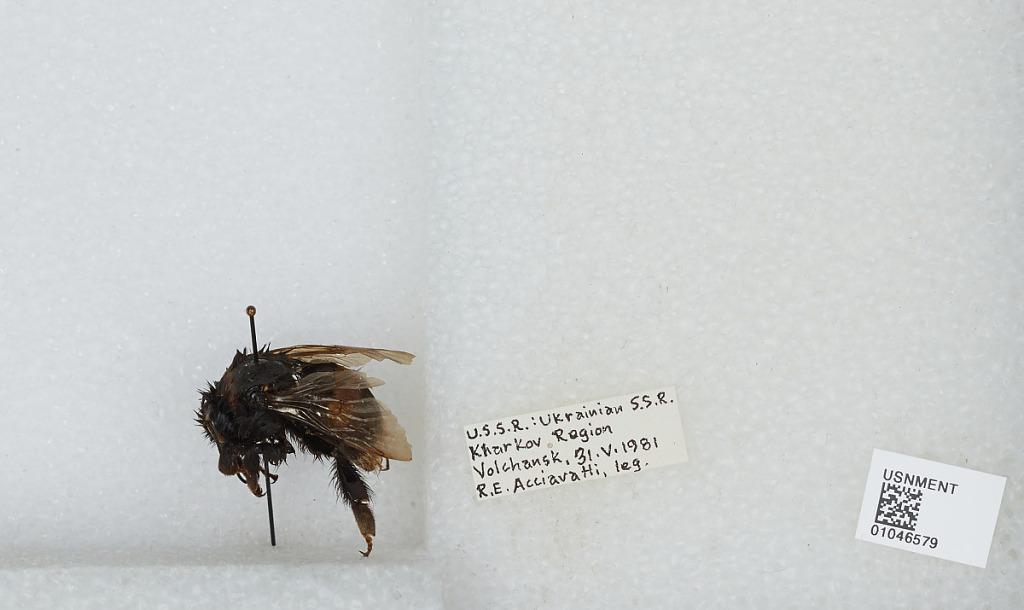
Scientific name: Bombus sp.
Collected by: R. Acciavatti
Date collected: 1981-5-31
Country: Ukraine
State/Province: Kharkiv
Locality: Volchansk
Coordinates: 50.2853, 36.9396